Christopher Lee

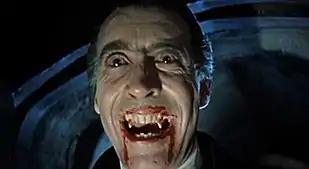
Lee as the title character in "Dracula" (1958). Lee fixed the image of the fanged vampire in popular culture.

Lee's first film for Hammer Film Productions was "The Curse of Frankenstein" (1957), in which he played Frankenstein's monster, with Peter Cushing as Baron Victor Frankenstein. It was the first film to co-star Lee and Cushing, who ultimately appeared together in over twenty films and became close friends. When he arrived at a casting session for the film, "they asked me if I wanted the part, I said yes and that was that." A little later, Lee co-starred with Boris Karloff in the film "Corridors of Blood" (1958). Lee had previously appeared with Karloff in 1955 in the "At Night, All Cats are Grey" episode of the British television series "Colonel March of Scotland Yard". Karloff and Lee were London neighbours for a time in the mid-1960s.